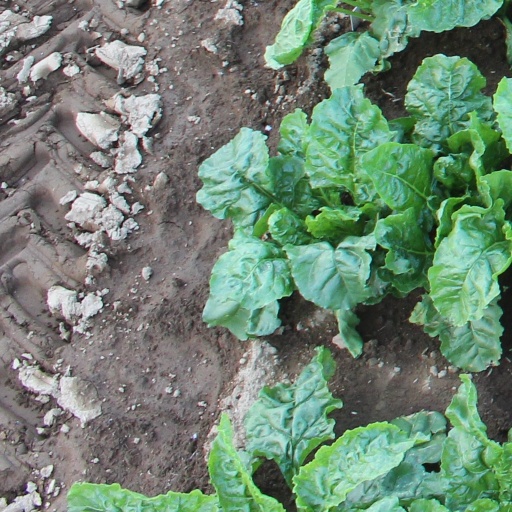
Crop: sugar beet